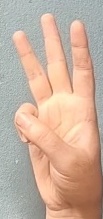
ASL sign: 6